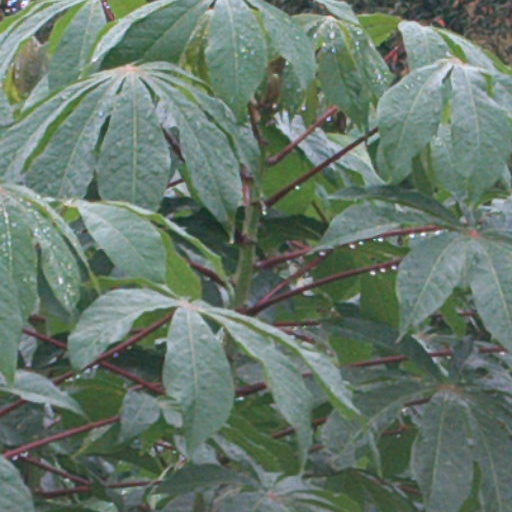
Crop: cassava